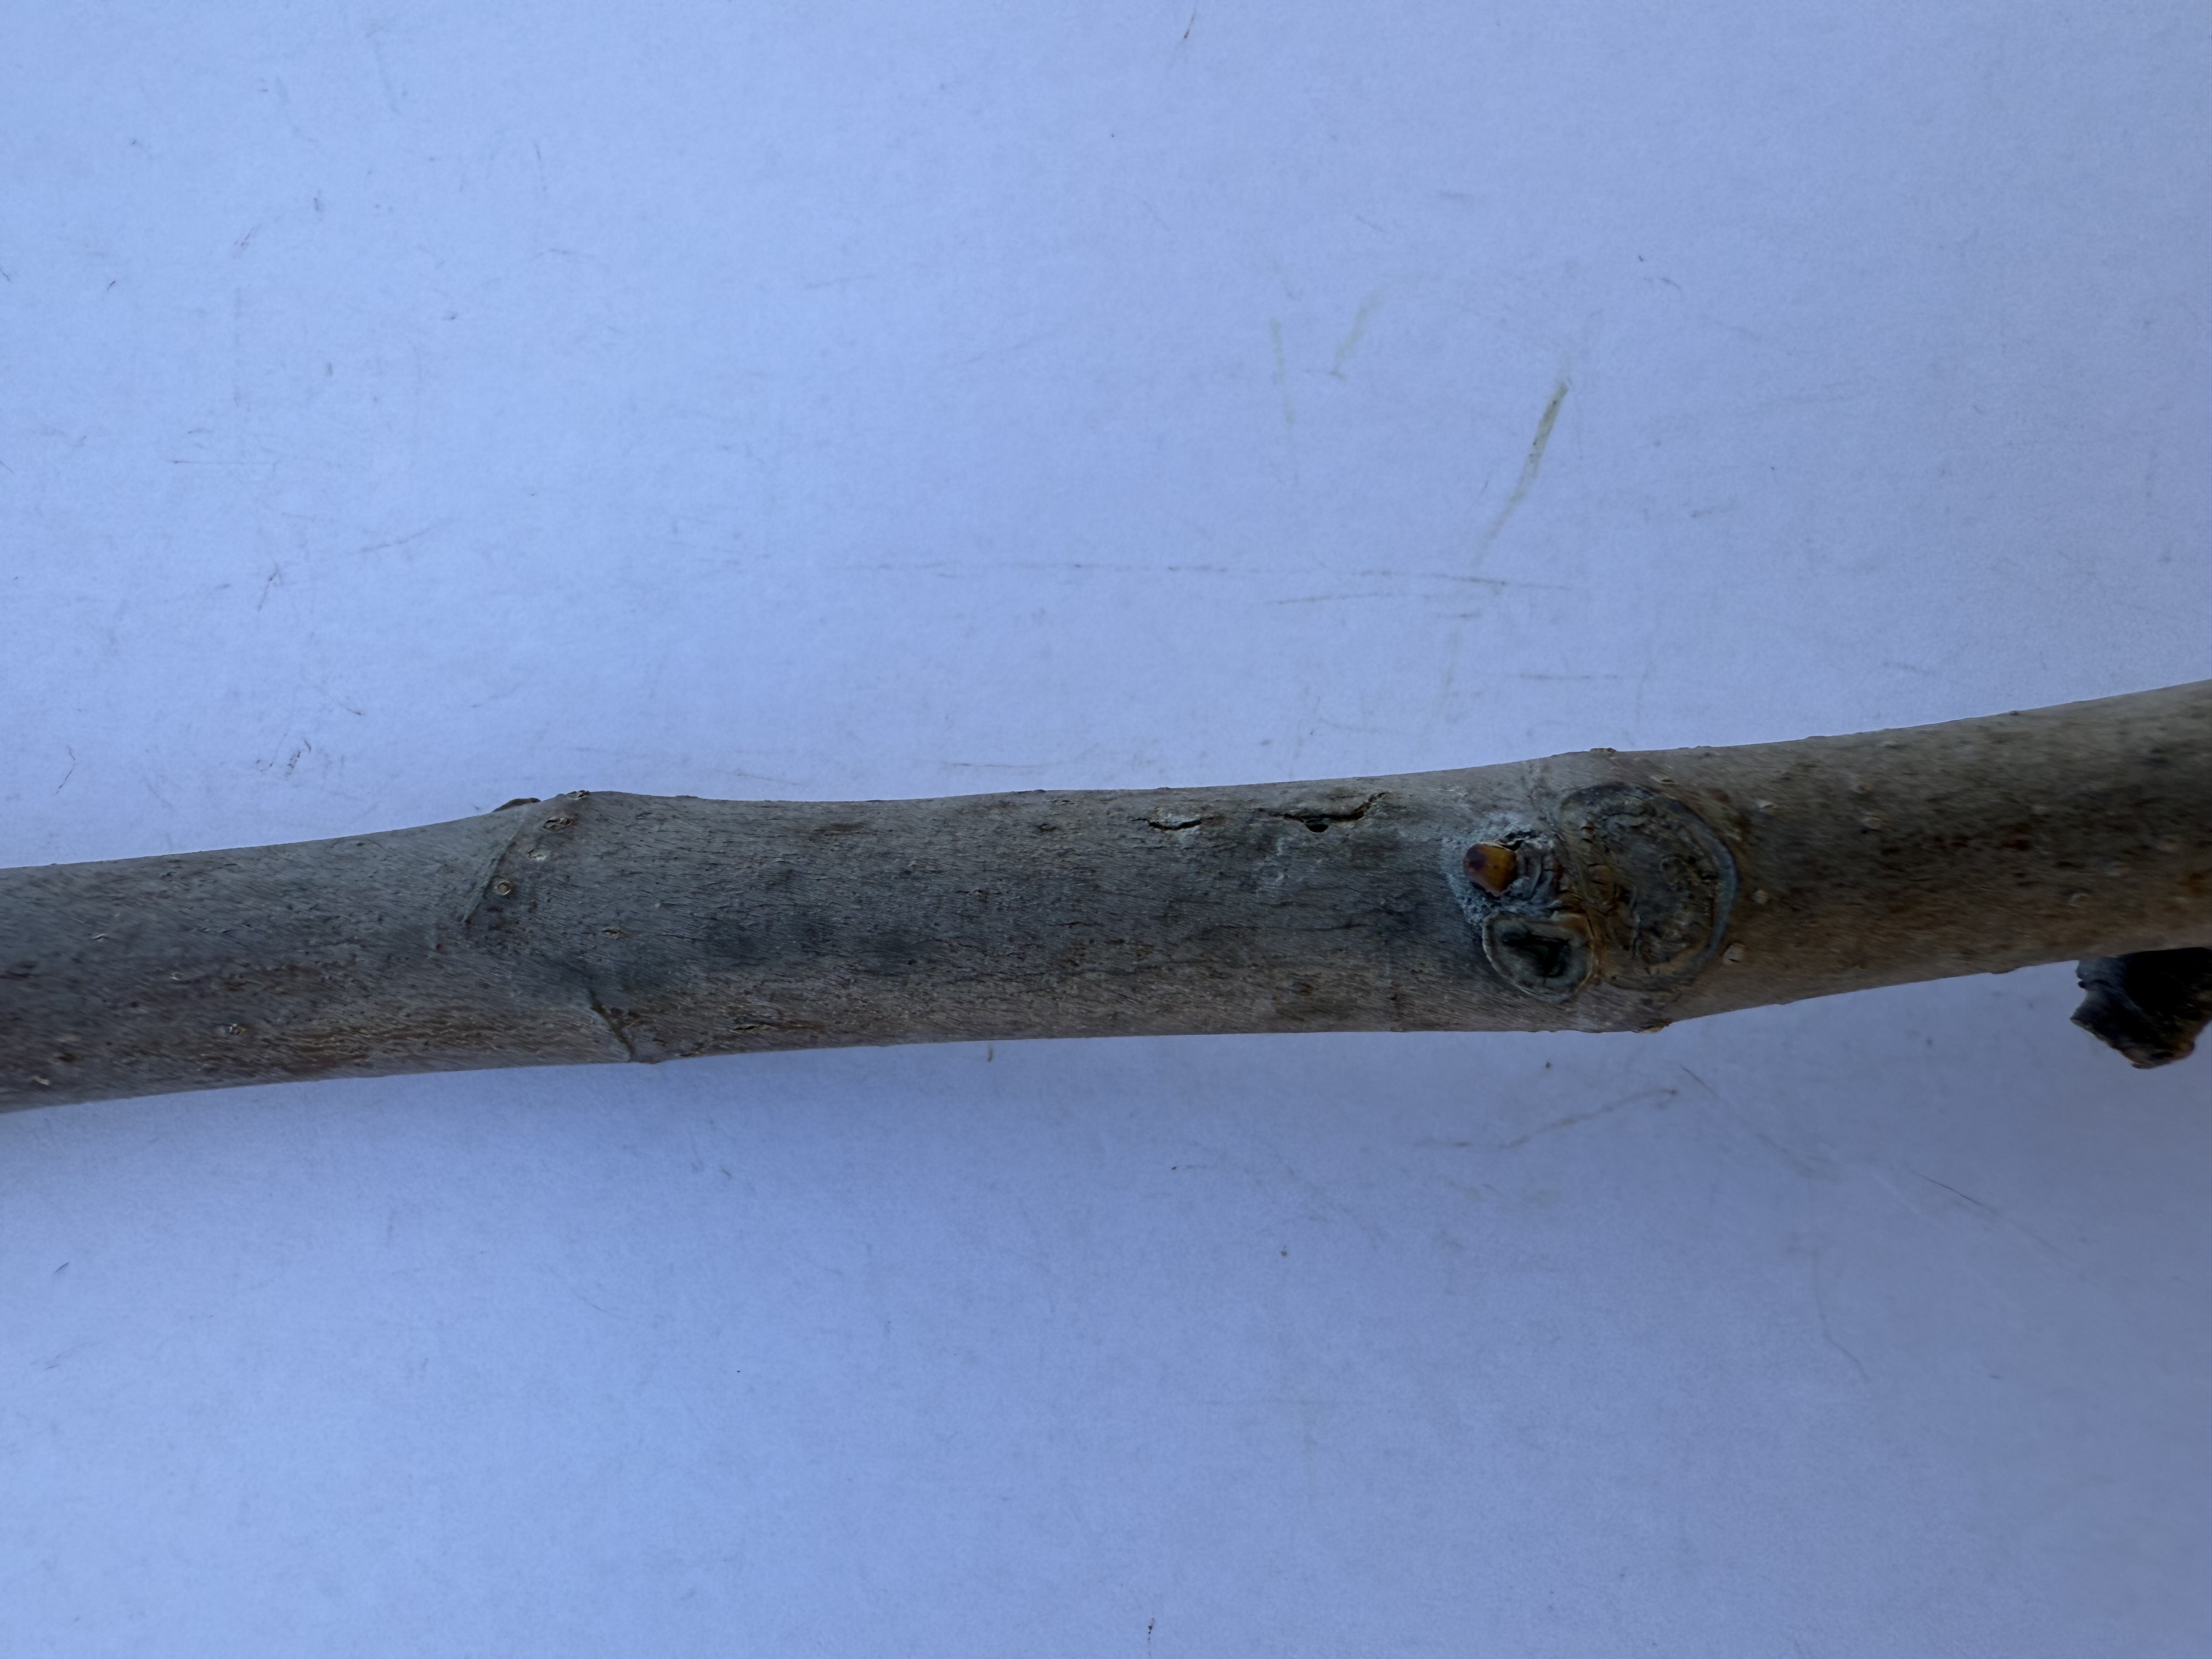
Variety: Bardacik Fig